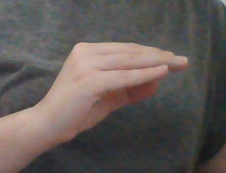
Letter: jeem